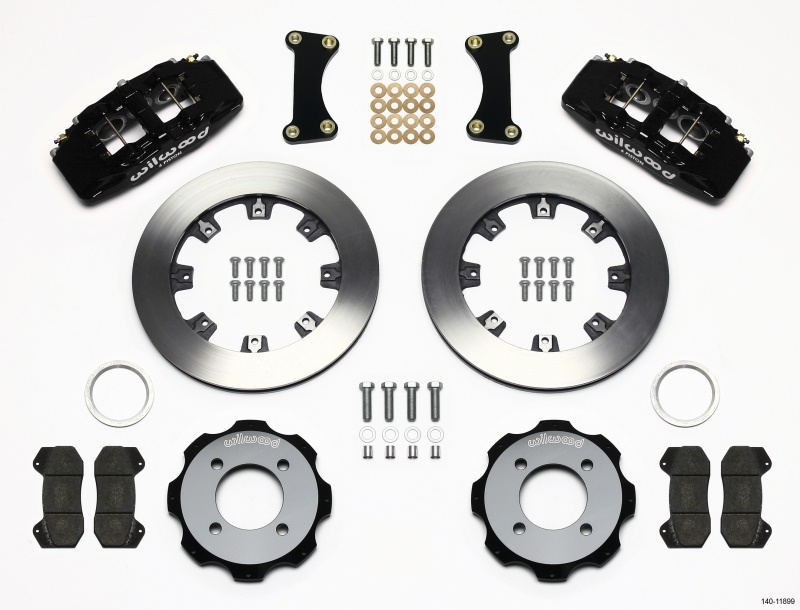
Wilwood Dynapro 6 Front Hat Kit 12.19in 2011 Fiesta
The enhanced brake capacity and pad performance of the DynaPro 6 forged billet six-piston caliper is combined with 12.19" diameter rotors for this group of front wheel drive sport compact kits. These kits are the perfect compliment to wheel, tire, and suspension upgrades on daily drivers, competition vehicles, and custom styled show machines. Each kit is engineered vehicle specific to maintain full compatibility with the OE master cylinder output and factory ABS functions. Optional caliper finishes and rotor designs enable the builder to personalize the style and optimize brake performance for every individual application.
Brand: Wilwood
Category: Vehicles & Parts > Vehicle Parts & Accessories > Motor Vehicle Parts > Motor Vehicle Braking > Brake Calipers